Hoodoo (geology)

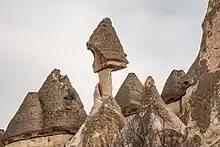
Tent rocks ("peribacası") near Çavuşin, Cappadocia, Turkey

Hoodoos are also found in the Cappadocia region of Turkey, where houses have been carved into the formations. These hoodoos were depicted on the reverse of the Turkish 50 new lira banknote of 2005–2009.